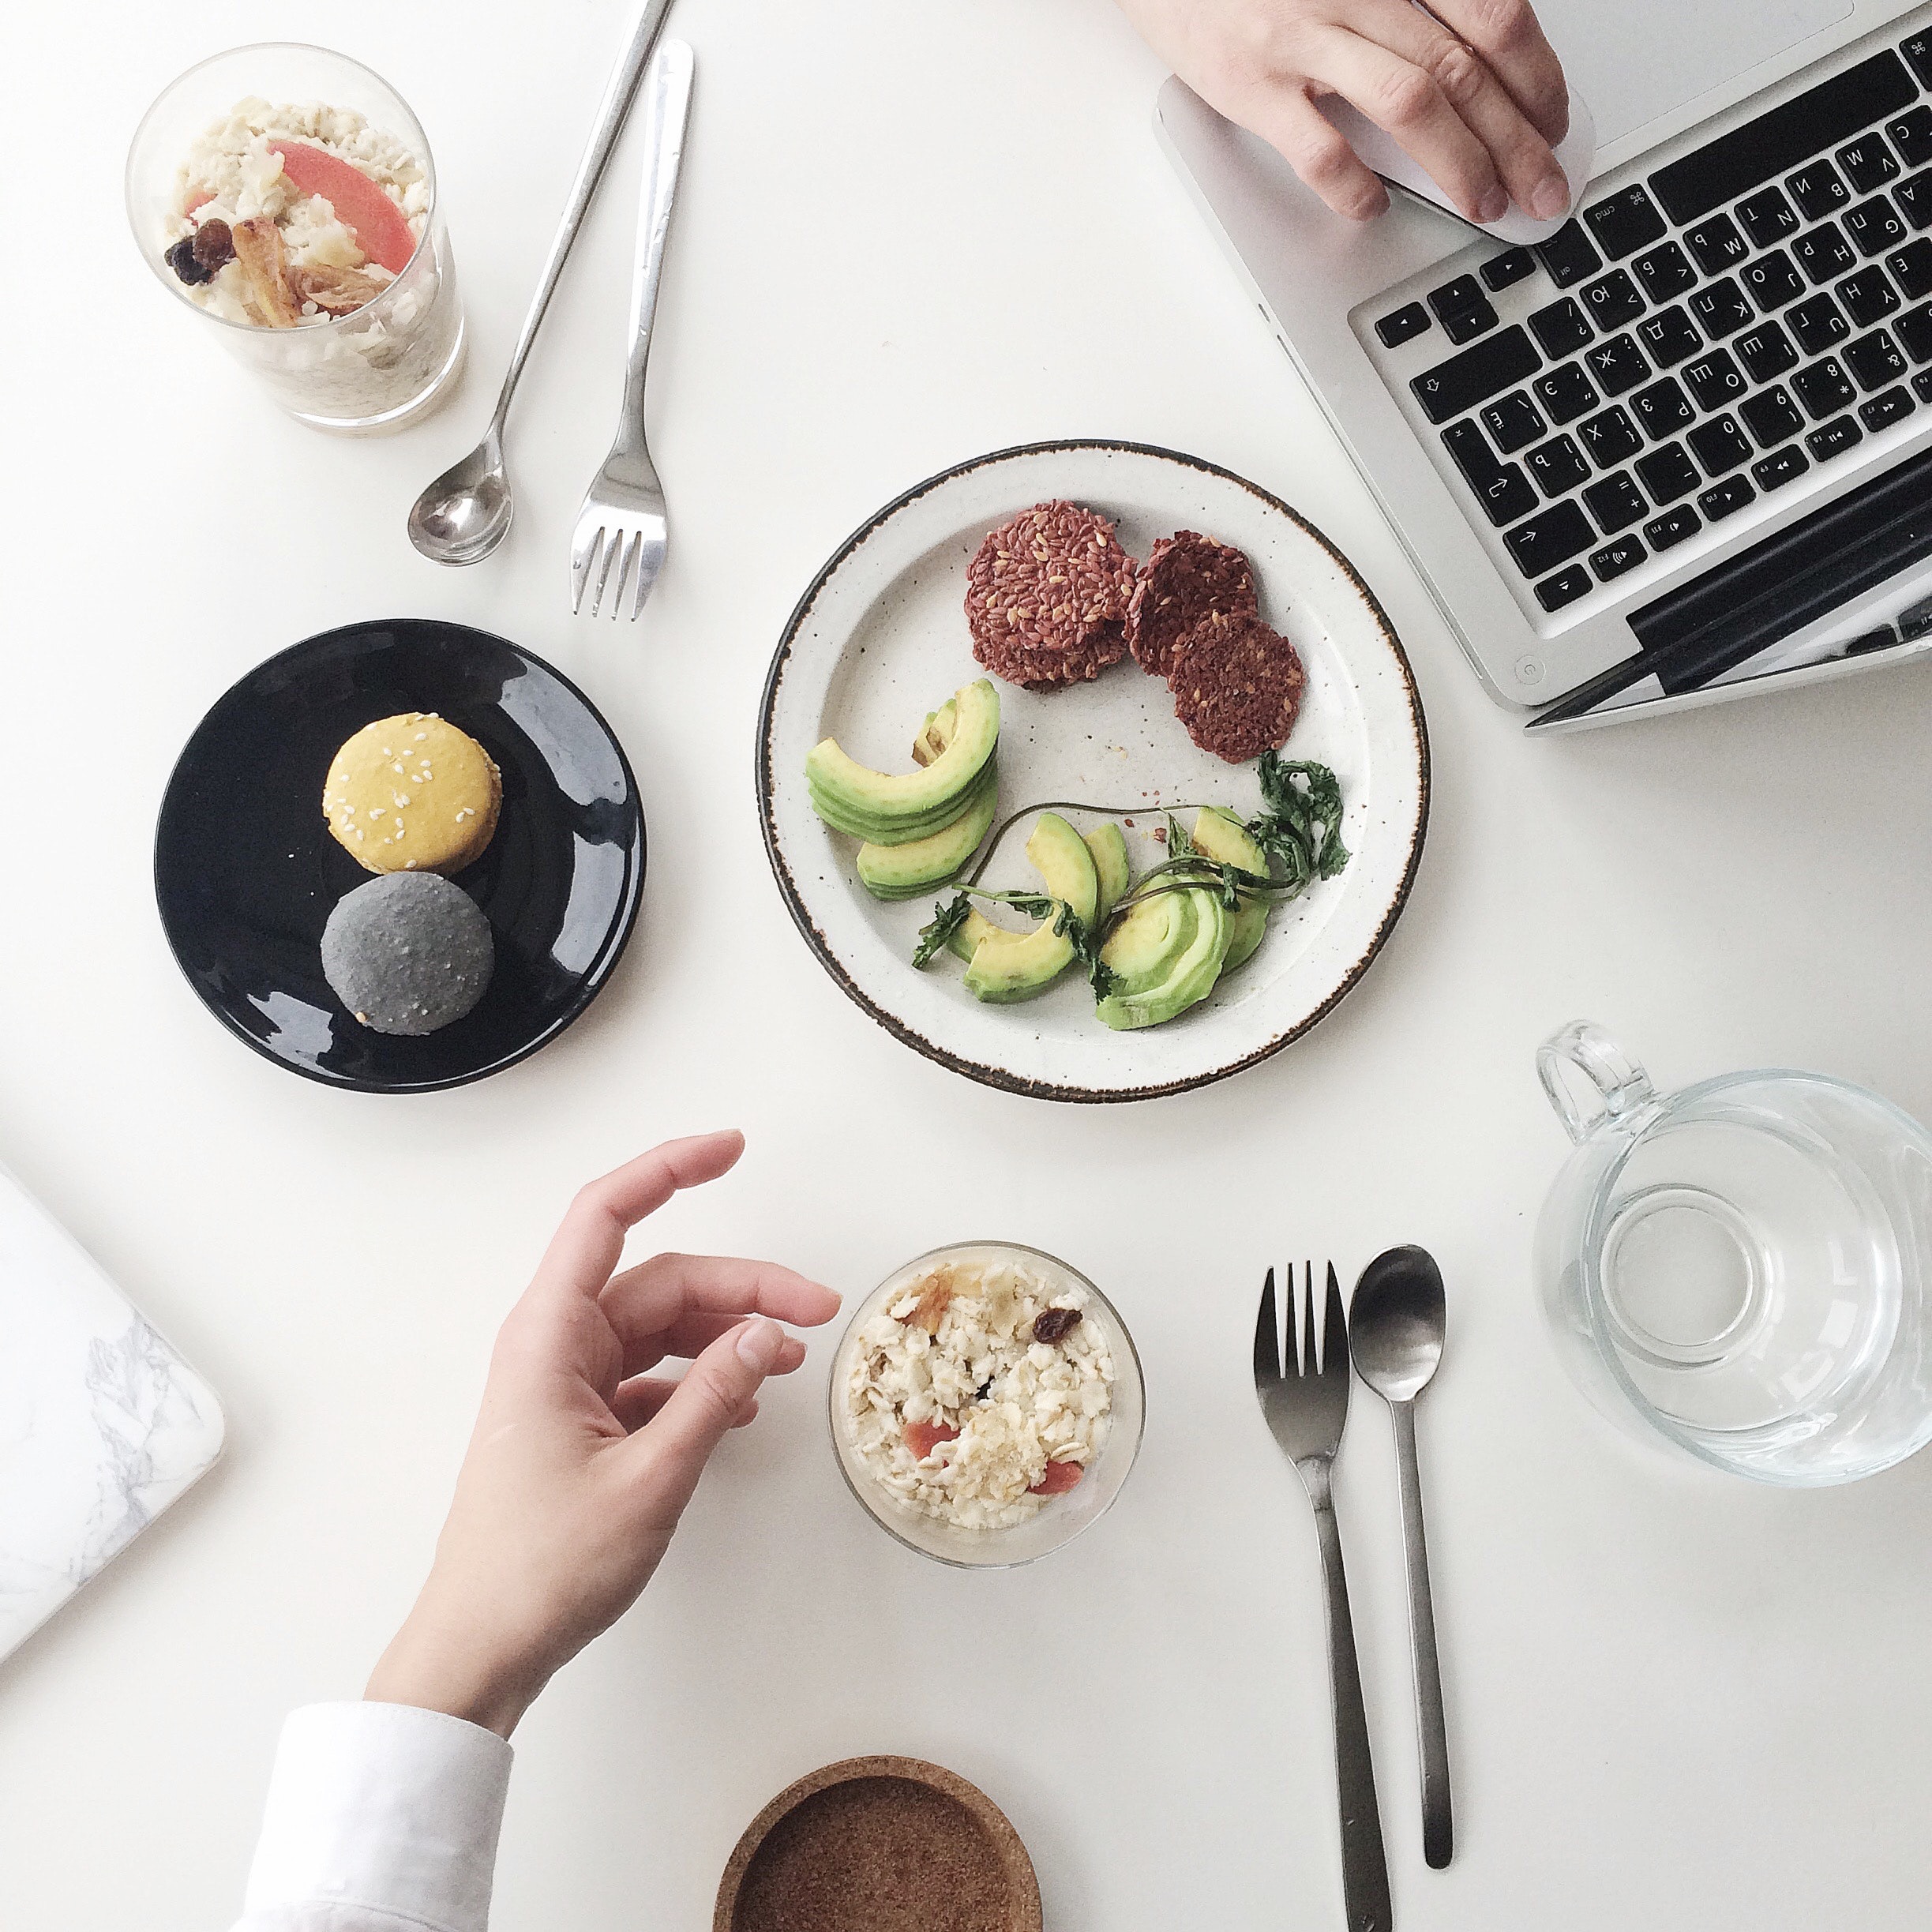
food, dish, meal, cuisine, breakfast, ingredient, recipe, la carte food, brunch, produce, lunch, full breakfast